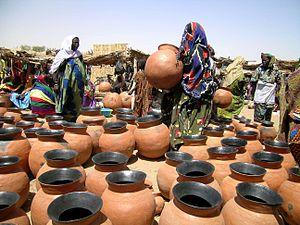
poteries des femmes Songhay à Gorom-Gorom, Burkina Faso.
La céramique d’Afrique subsaharienne est étroitement associée à la vie quotidienne des populations.
Gorom-Gorom est une ville du Burkina Faso de 12 000 habitants. Elle est le chef-lieu du département homonyme et de la province d'Oudalan que bordent le Niger et le Mali, au Nord Est du Burkina Faso, dans la région du Sahel.
Le terme poterie désigne des vases et récipients à usage essentiellement domestique ou culinaire réalisés en terre cuite poreuse qui peuvent demeurer bruts ou recevoir un revêtement glaçuré.